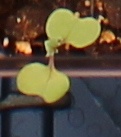
Label: Canola